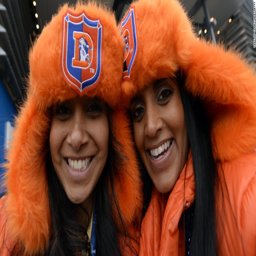
fans were dressed for the chilly weather for super bowl against american football team .